Coop Creek Bridge

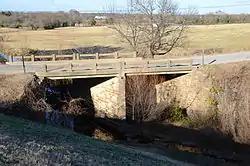

The Coop Creek Bridge is a historic bridge in Sebastian County, Arkansas, just outside the city of Mansfield. It carries Broadway, designated County Route 62, across Coop Creek just north of Mansfield Lake. It is a two-span open masonry structure, with one span of and one of , with a total structure length of . The bridge is set on masonry abutments and piers, with a reinforced concrete deck that is lined by simple concrete railings. It is a well-preserved example of a masonry bridge built in 1940.